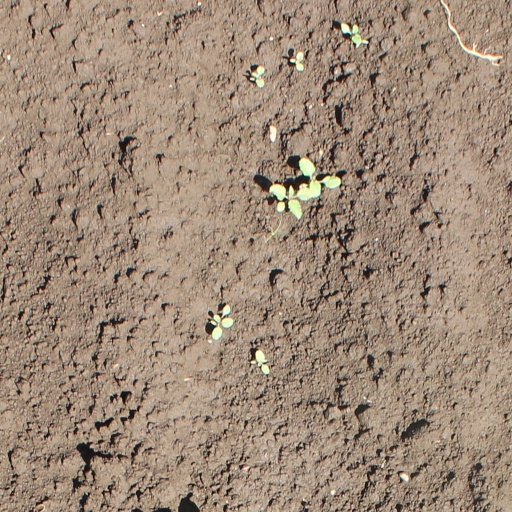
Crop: soybean